Walter Gawen King

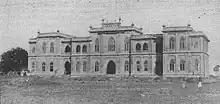
The King Institute c. 1914

King's major work was on vaccination and public health. He was involved in the introduction of rules to track movement of people during the plague outbreaks in Madras. He began research at Guindy in 1899 to produce vaccines which resulted in an institute that was formally named as the King Institute and opened on 11 March 1905.